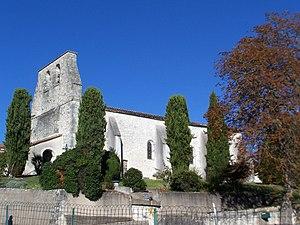
Église Notre-Dame de Pardaillan (Lot-et-Garonne, France)
Pardaillan est une commune du Sud-Ouest de la France, située dans le département de Lot-et-Garonne, en région Nouvelle-Aquitaine.